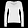
Label: Pullover